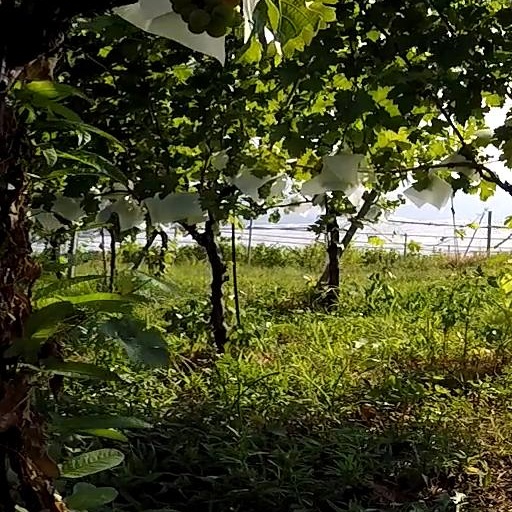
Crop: grape